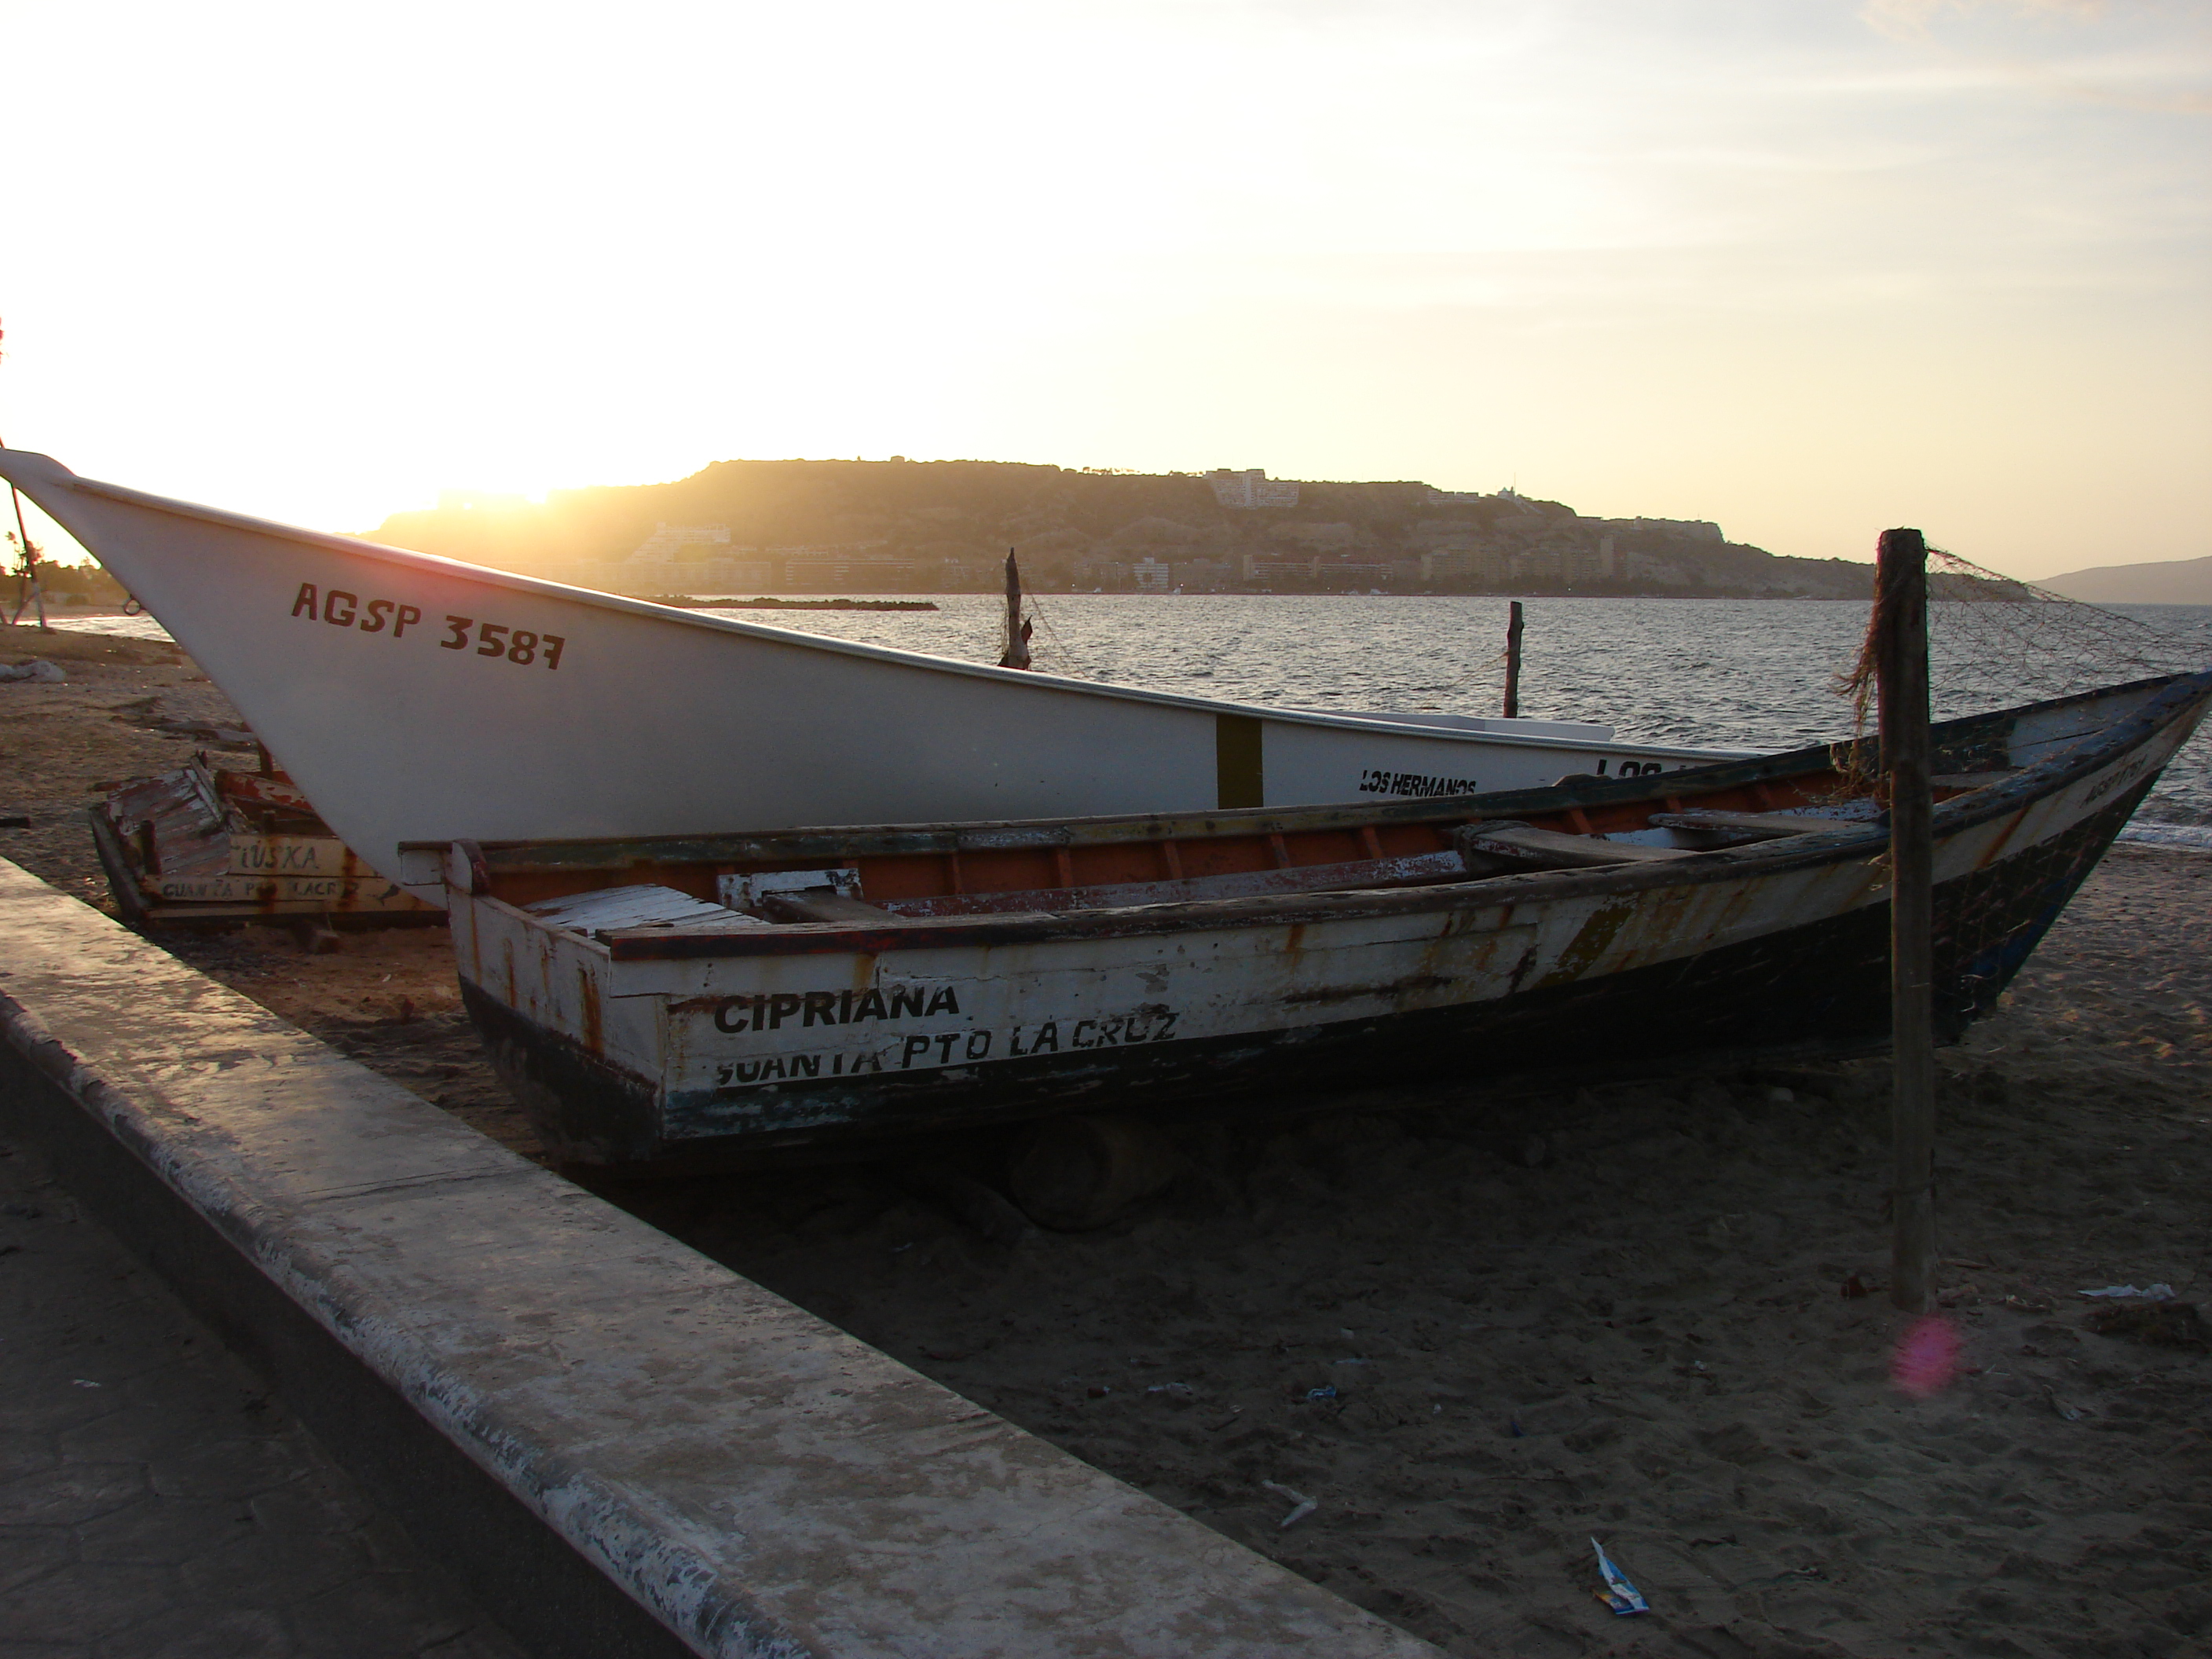
natural, sky, water, boat, watercraft, boats and boating equipment and supplies, wood, naval architecture, beach, landscape, vehicle, ship, horizon, shore, skiff, lake, water transportation, coast, ocean, reflection, evening, wind wave, tide, loch, lake district